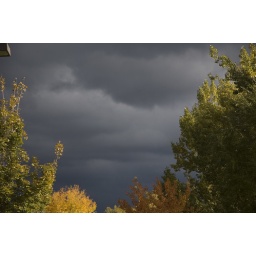
I don't remember where but I saw those clouds and felt like I was back home in portland.